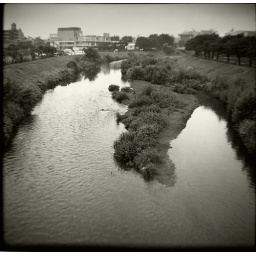
From a bridge over the river at Asaka.